Jordan Point, Virginia

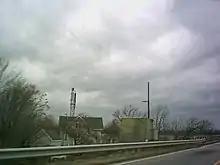
Jordan Point today seen from the approach to the Benjamin Harrison Memorial Bridge; visible are the skeleton lighthouse tower and keeper's dwelling of the former Jordan Point Lighthouse.

In 1977 the tanker ship S.S. Marine Floridian steaming downstream in the early morning hours collided with the Benjamin Harrison Bridge, when its steering gear malfunctioned. The collision destroyed two spans and seriously damaged the drawbridge. As a result, the bridge was out of service for 20 months and ferry service was temporarily reinstated.